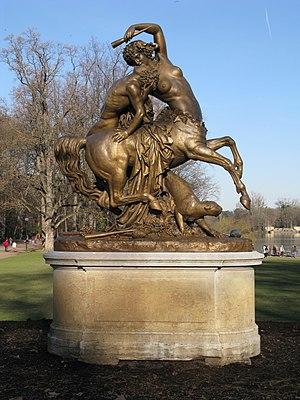
""Centauresse et Faune"", Œuvre d'Augustin Courtet dans le parc de la tête d'or à Lyon."
La Centauresse et le faune ou Centauresse et Faune est une sculpture d'Augustin Courtet installée dans le jardin du Palais Saint-Pierre en 1849 avant d'être transférée au parc de la Tête d'or à proximité de la Porte des Enfants du Rhône. La statue a été coulée par le fondeur parisien Édouard Quesnel.
Xavier Marie Benoît Auguste Courtet, dit Augustin Courtet, né le 29 juillet 1821 à Lyon et mort le 24 décembre 1890 à Saint-Avertin, est un sculpteur français.
Le parc de la Tête d'or est un parc urbain public situé à Lyon, l'un des plus grands de France. Œuvre des frères Denis et Eugène Bühler, le parc est ouvert dès 1857 alors que les travaux ne sont pas achevés. Il est exactement contemporain du Central Park de New York, créé la même année. Le parc est enrichi de nombreux bâtiments comme les grandes serres en 1865, le vélodrome, le chalet des gardes et le chalet en 1894, la clôture en 1896, les serres de collection en 1899, le monument aux morts de l'île aux Cygnes entre 1914 et 1930 ou encore la nouvelle roseraie entre 1961 et 1964.